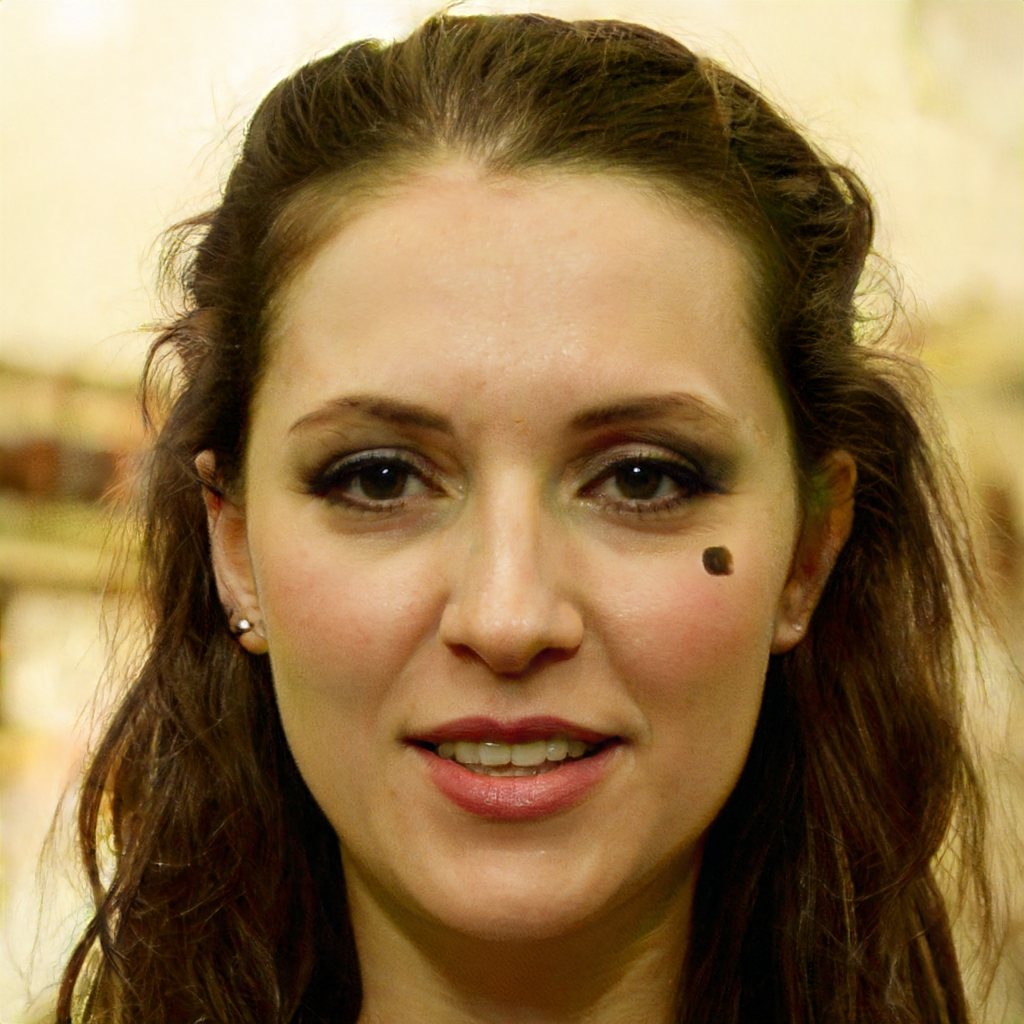
Gender: Female